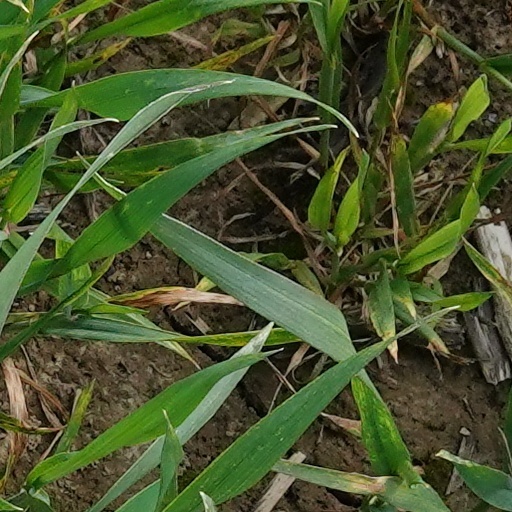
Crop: wheat